José Fernández (right-handed pitcher)

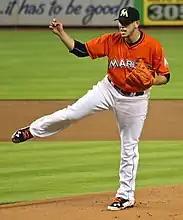
Fernández in 2014 with the Marlins

Fernández started his sophomore campaign as the Opening Day starter for the Marlins, making him the youngest Opening Day starting pitcher since Dwight Gooden in 1986. Fernández recorded nine strikeouts while walking none, and he joined Bob Gibson, Steve Carlton, Ferguson Jenkins, Walter Johnson, and Cy Young as the only pitchers to do so on Opening Day. On May 12, Fernández was placed on the 15-day disabled list due to a right elbow sprain. An MRI revealed that the elbow had a torn ulnar collateral ligament, which prematurely ended Fernández's 2014 season. He underwent Tommy John surgery on May 16. He made eight starts, going 4–2 with a 2.44 ERA and 70 strikeouts in 2014.